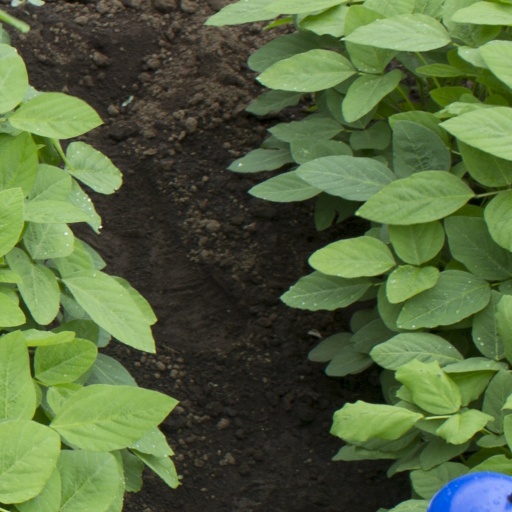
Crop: soybean